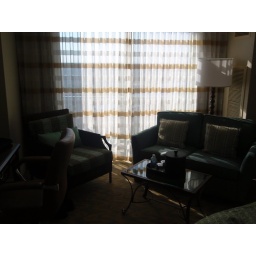
The sitting area and desk in my room. There were a lot of colors, and a lot of textures.